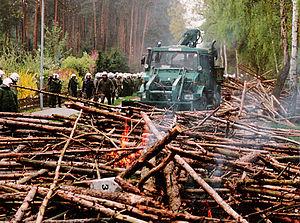
Le mouvement antinucléaire désigne l'ensemble des personnes et organisations qui s'opposent de façon générale à l'utilisation civile ou militaire de l'énergie nucléaire sous quelque forme que ce soit. Cette opposition peut s'étendre de la bombe atomique aux différentes armes utilisant l’uranium appauvri, jusqu'à la production d’électricité d’origine nucléaire, l'irradiation des aliments et l’utilisation de la radioactivité.